Rosa del Rosario

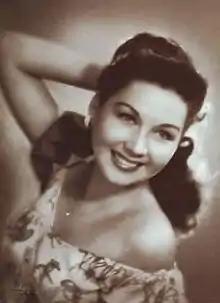
Del Rosario in the 1930s

Rosa del Rosario (born Rose Stagner; December 15, 1917 – February 4, 2006) was a Filipino actress whose career spanned two decades. She began her career as a teenager and became one of the biggest box-office draws of the 1930s to early 1940s, appearing in films with political and social themes depicting Filipino patriotism and liberalism. After appearing in two Hollywood productions during World War II, she returned to the Philippines and starred in the romantic action "Bakya Mo Neneng" (1947) opposite Leopoldo Salcedo. She then became the highest paid actress of that period following its success and was the first actress to play the Filipino comic book character "Darna" (1951) in live action.